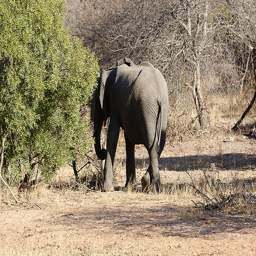
an elephant walking with trees near by it
An  large elephant walking away into the brush.
An elephant walking towards some bushes away from the camera.
A small elephant walks away into the bush.
 A lone gray elephant walking in area that is very dry looking.